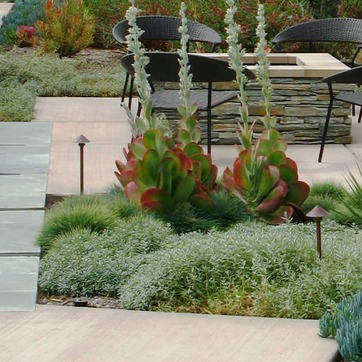
Material: foliage